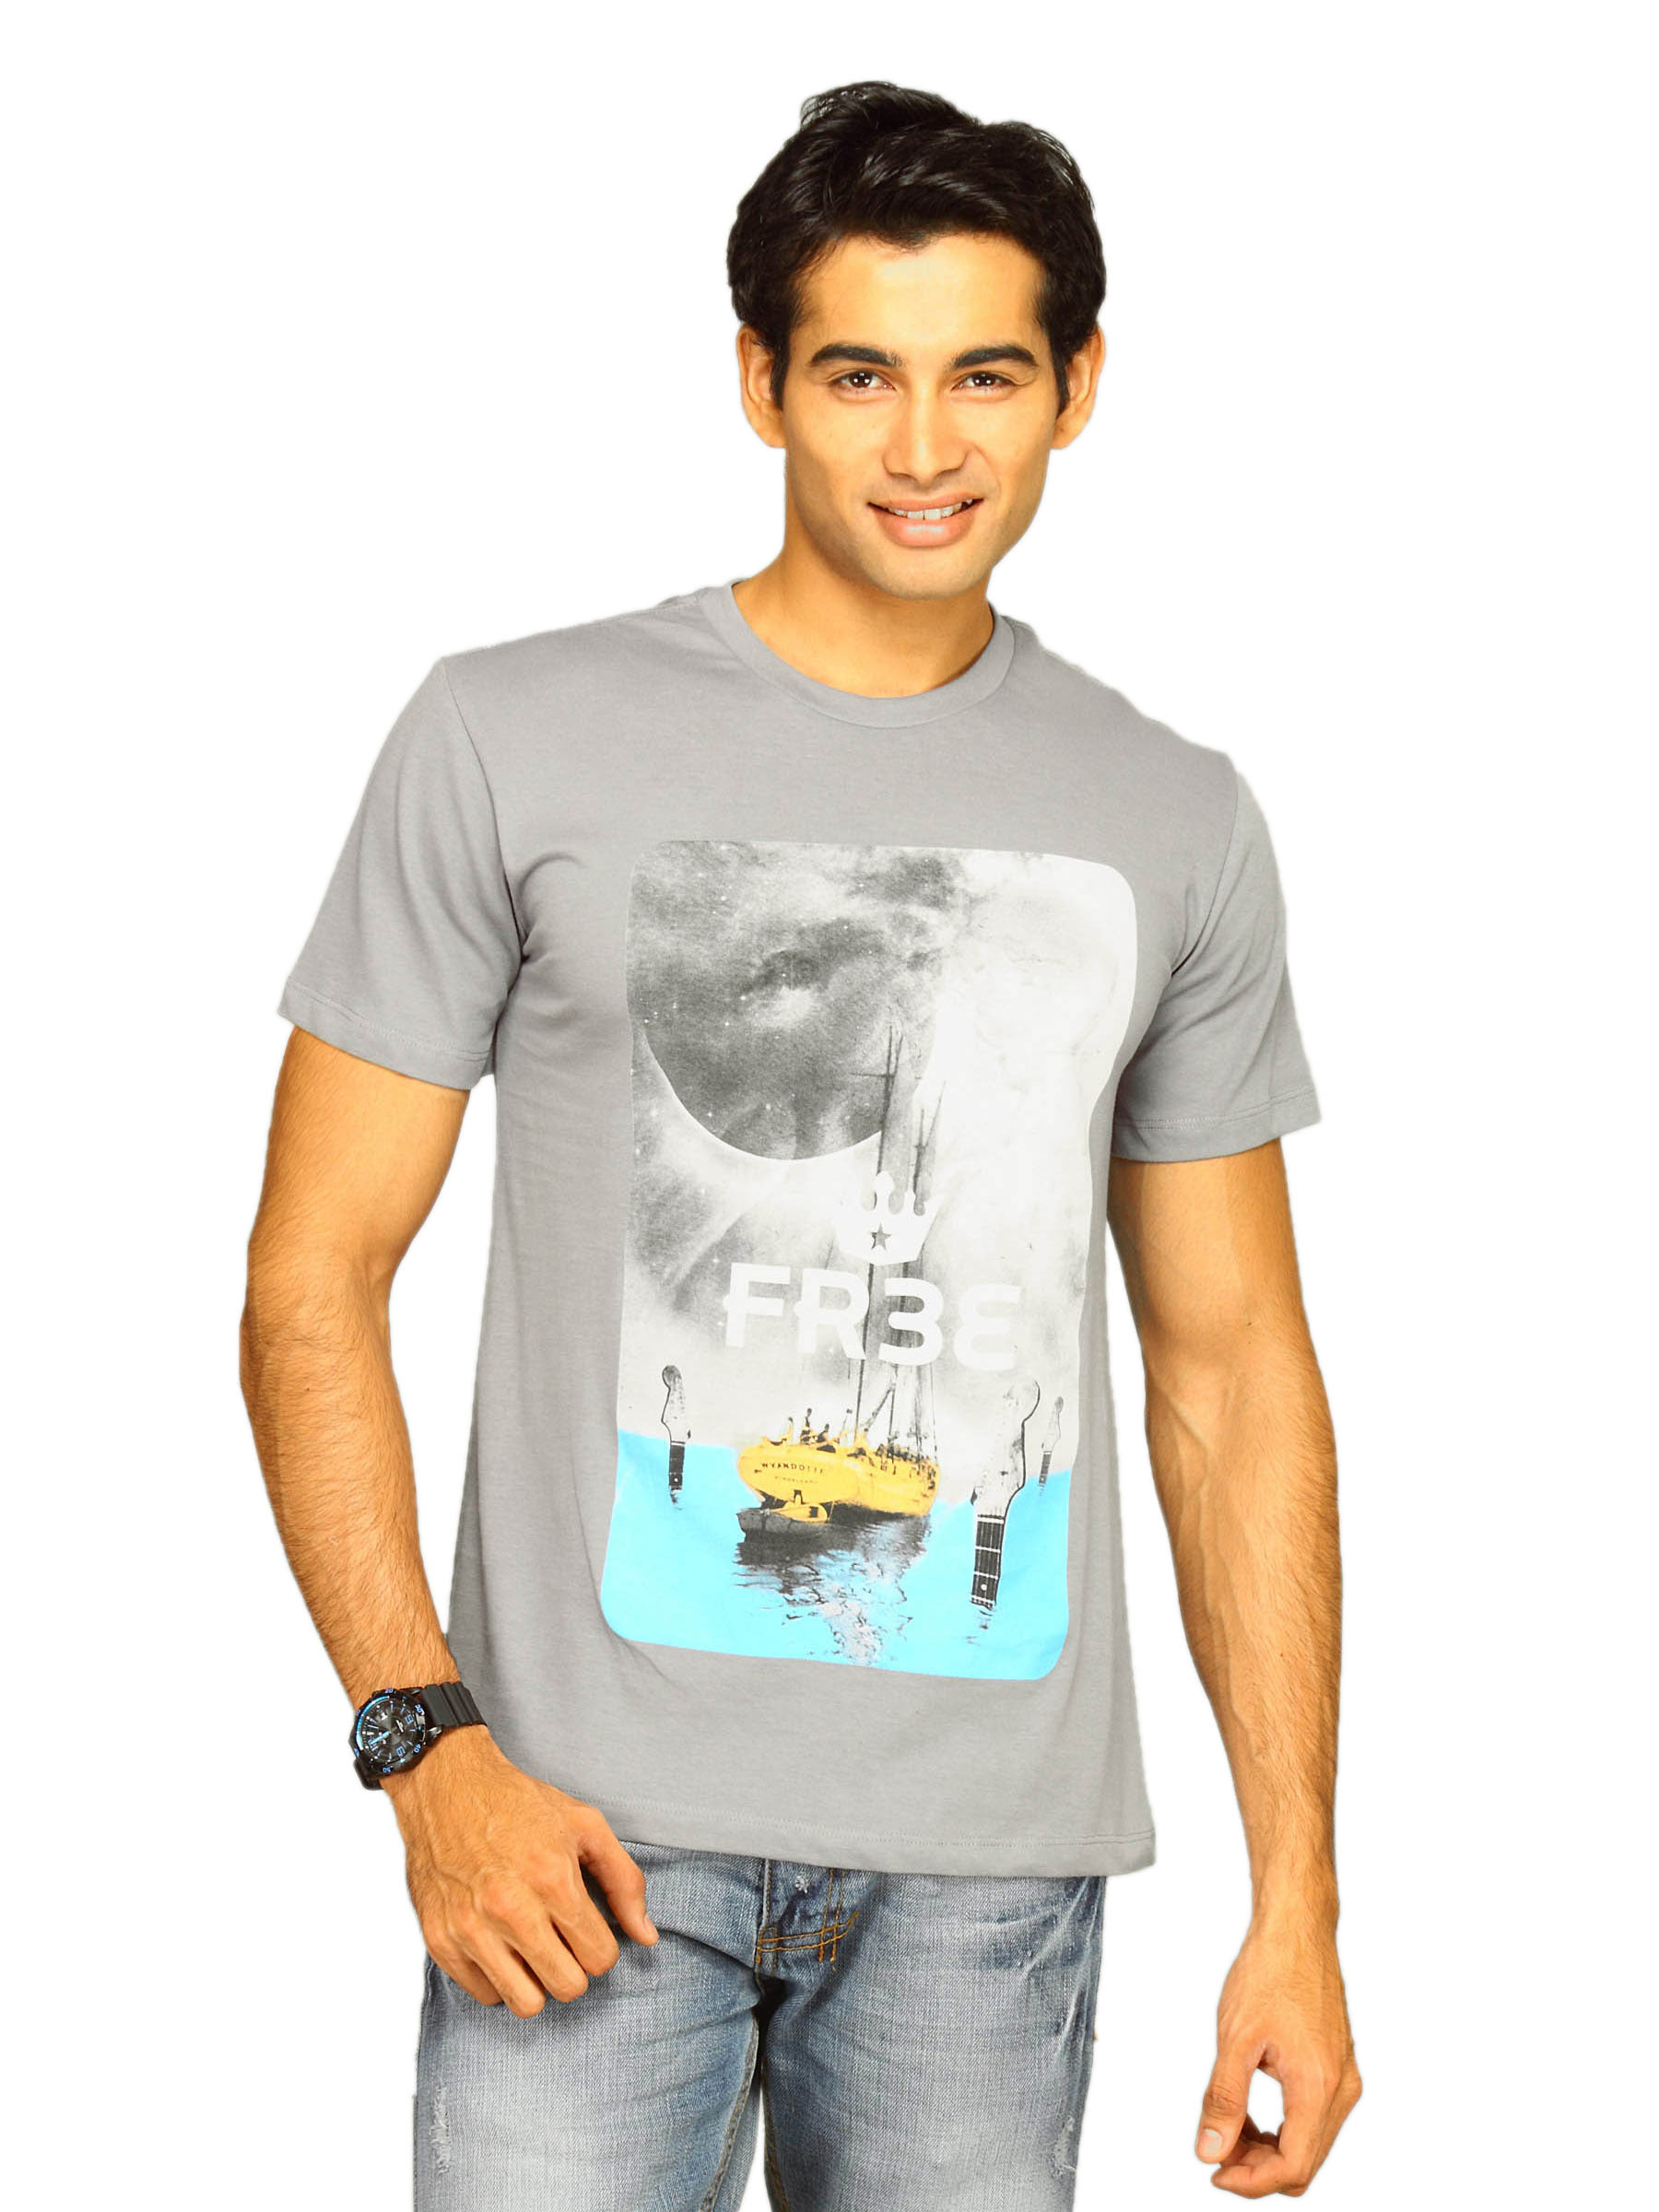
Free Authority Men's Ship O Fools Grey Violet T-shirt
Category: Apparel / Topwear / Tshirts
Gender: Men
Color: Grey
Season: Summer 2011
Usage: Casual